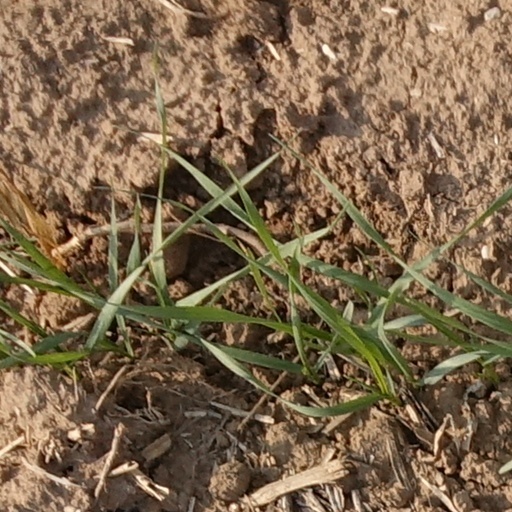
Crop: wheat